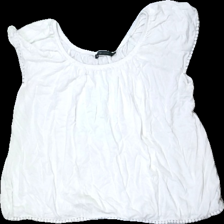
View: front
Type: Top
Category: Ladies
Brand: Mywear (Ica)
Colors: White
Material: 100% viscose
Cut: Regular
Size: M
Season: Spring
Price range: 50-100
Recommended usage: Reuse
Description: White summertop